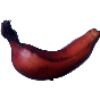
Label: red_banana